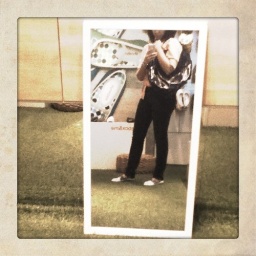
My first purchase of 2011, I think. A bag in navy blue that goes with everything. (: